Carlism

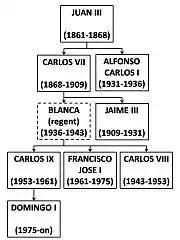
Habsburgo-Borbón claimants

The eldest daughter of Infante Carlos, Duke of Madrid, was Blanca de Borbón y Borbón-Parma (1868–1949). She married Archduke Leopold Salvator of Austria (1863–1931). In 1943, one of their sons presented himself as a Carlist claimant in succession to his great-uncle Alfonso Carlos. Since this claim comes through a female line, it is rejected by most Carlists: